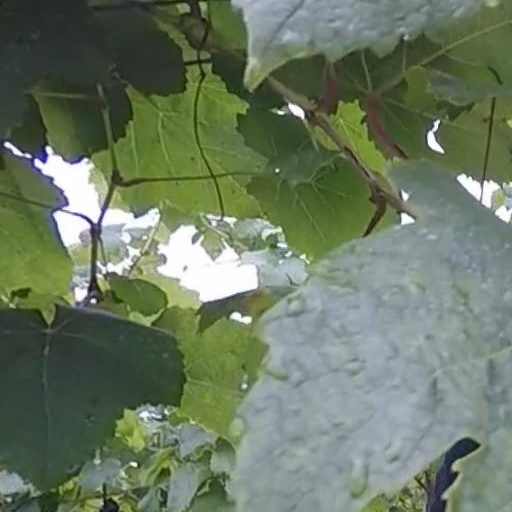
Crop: grape